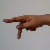
The image shows a hand gesture representing the letter 'P' in Indian Sign Language.